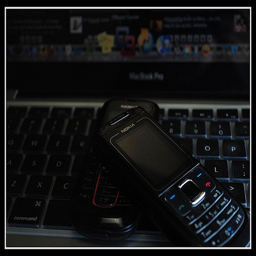
a close up of an old cell phone on a laptop computer
Nokia cell phone sitting on an open laptop.
A couple of cell phones sitting on top of a laptop keyboard.
two cell phones sit on top of a laptop keyboard
A picture of a cell phone and a computer.